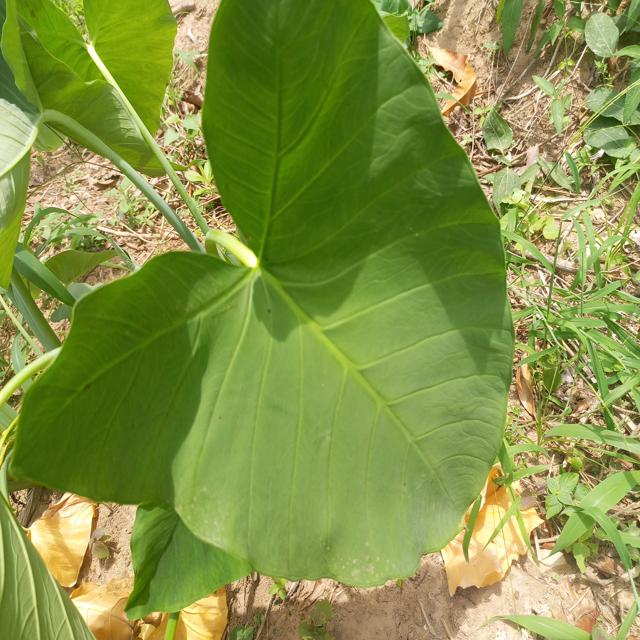
Label: Healthy